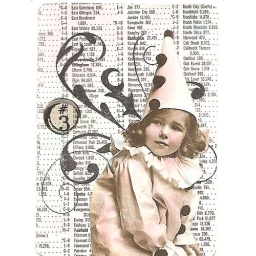
ATC collage. The pastel pink and baby blue chalking in the background didn't show in this scan.